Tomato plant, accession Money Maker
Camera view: bottom (45 deg); turntable rotation: 60 degrees
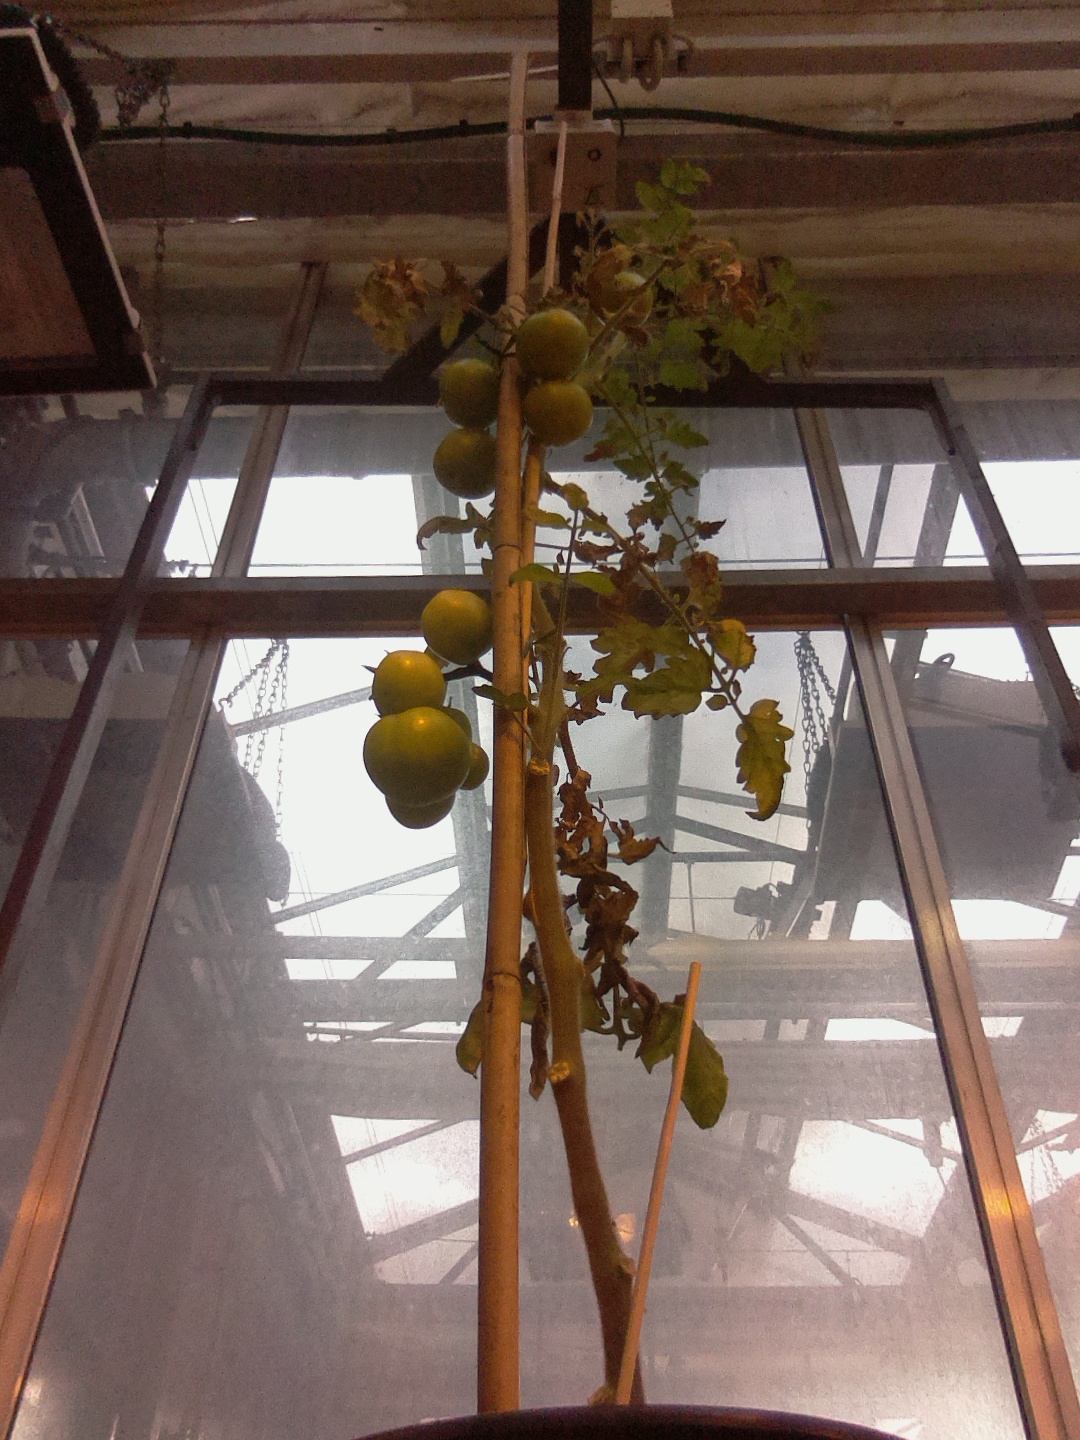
BBCH growth stage 77: 70%-80% of final fruit size